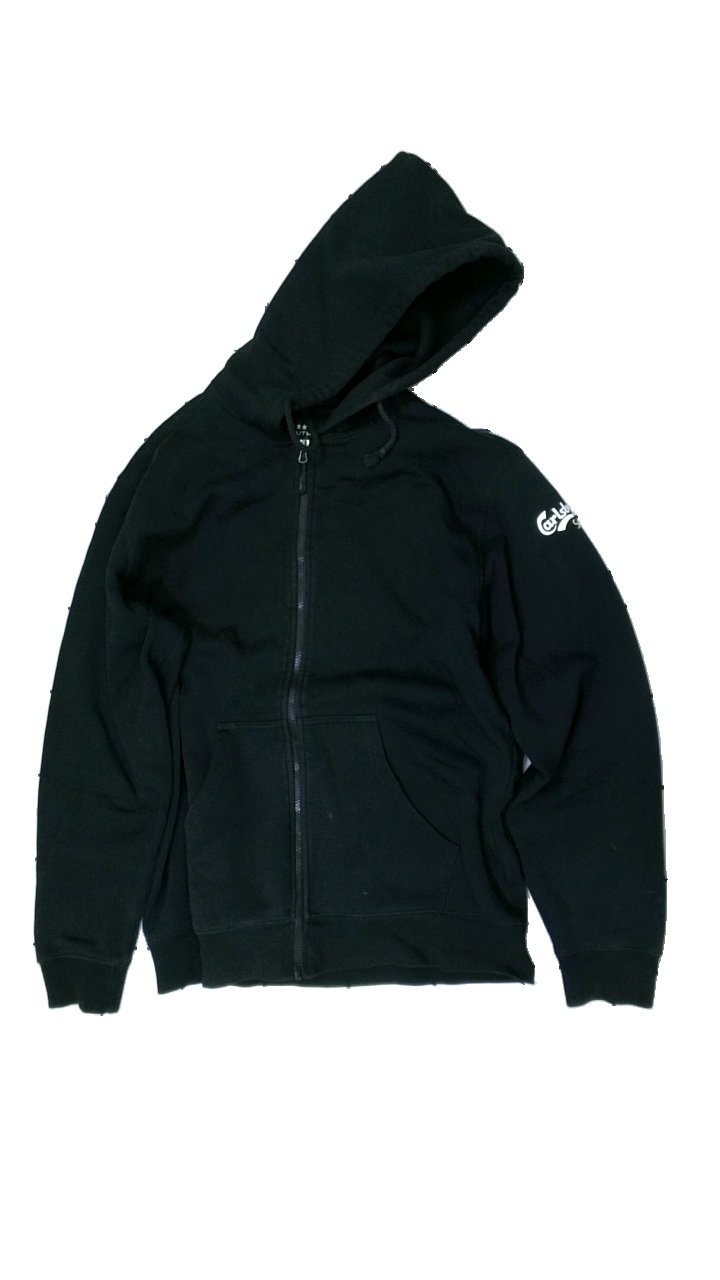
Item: Hoodie (Unisex)
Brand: South West
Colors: Black
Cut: Regular
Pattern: Logo print
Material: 79% cotton, 21% polyester
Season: All
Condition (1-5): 3
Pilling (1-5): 2
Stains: Minor
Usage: Export
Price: <50